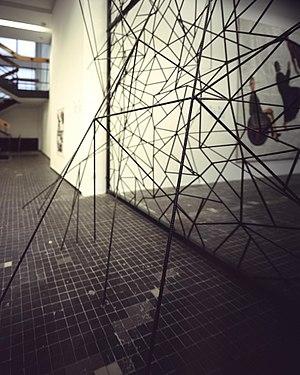
Monika Sosnowska est une artiste contemporaine polonaise.